Religion in Metro Detroit

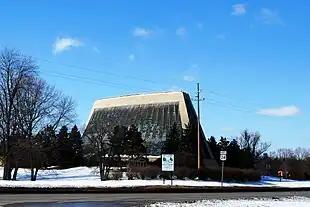
Temple Beth El in Bloomfield Township

Mosques in Dearborn include the Islamic Center of America and the Dearborn Mosque.